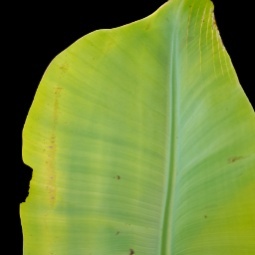
Label: Zinc